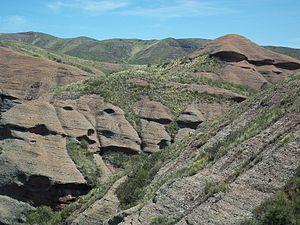
La province de Córdoba est une province de l'Argentine. Située dans le centre-nord du pays, elle est parfois appelée le « Cœur de l'Argentine ». Sa capitale est Córdoba, la deuxième plus grande ville du pays. La province a une superficie de 165 321 km² et une population de 3 567 654 habitants en 2015, ce qui en fait la deuxième province la plus peuplée du pays, après celle de Buenos Aires.